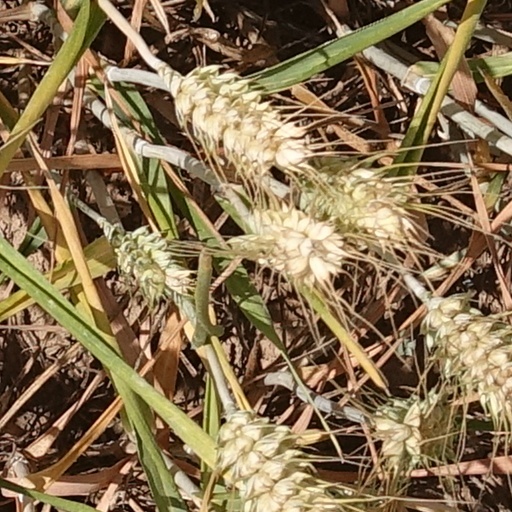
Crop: wheat